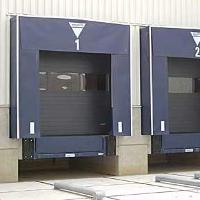
Weather: cloudy or overcast